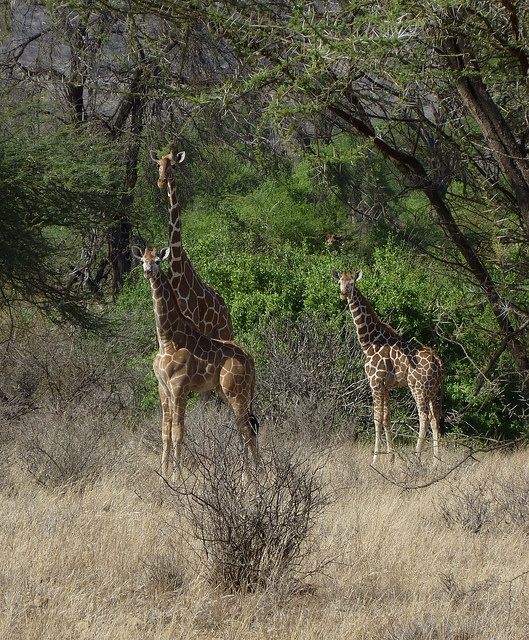
Three giraffes stand in tall grass next to bushes and trees.
A giraffe and two baby giraffes stand in a field near some trees.
A few giraffes standing in the middle of the open wilderness.
Some giraffes are standing in the wild of no where.
Three giraffes stand near each other in a field.